Capital South Wales

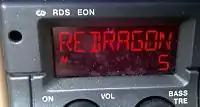
Red Dragon displayed on a RDS car radio

The station originally took to the air in Cardiff only. Known as CBC (Cardiff Broadcasting Company), the station launched on 11 April 1980 on broadcasting on FM and AM. Following the closure of neighbouring Gwent Broadcasting in April 1985, CBC began relaying its service as a temporary measure to southern Gwent on FM and AM. This became permanent when CBC re-launched as Red Dragon Radio on 14 October 1985. Initially, there were separate drive time shows for Glamorgan and Gwent, but these were dropped for a single service by the early 1990s.